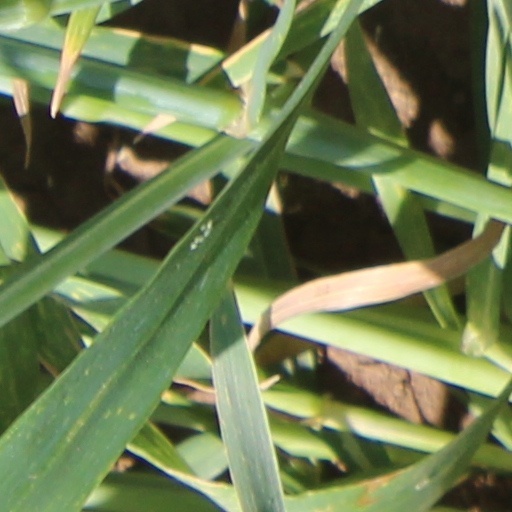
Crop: wheat